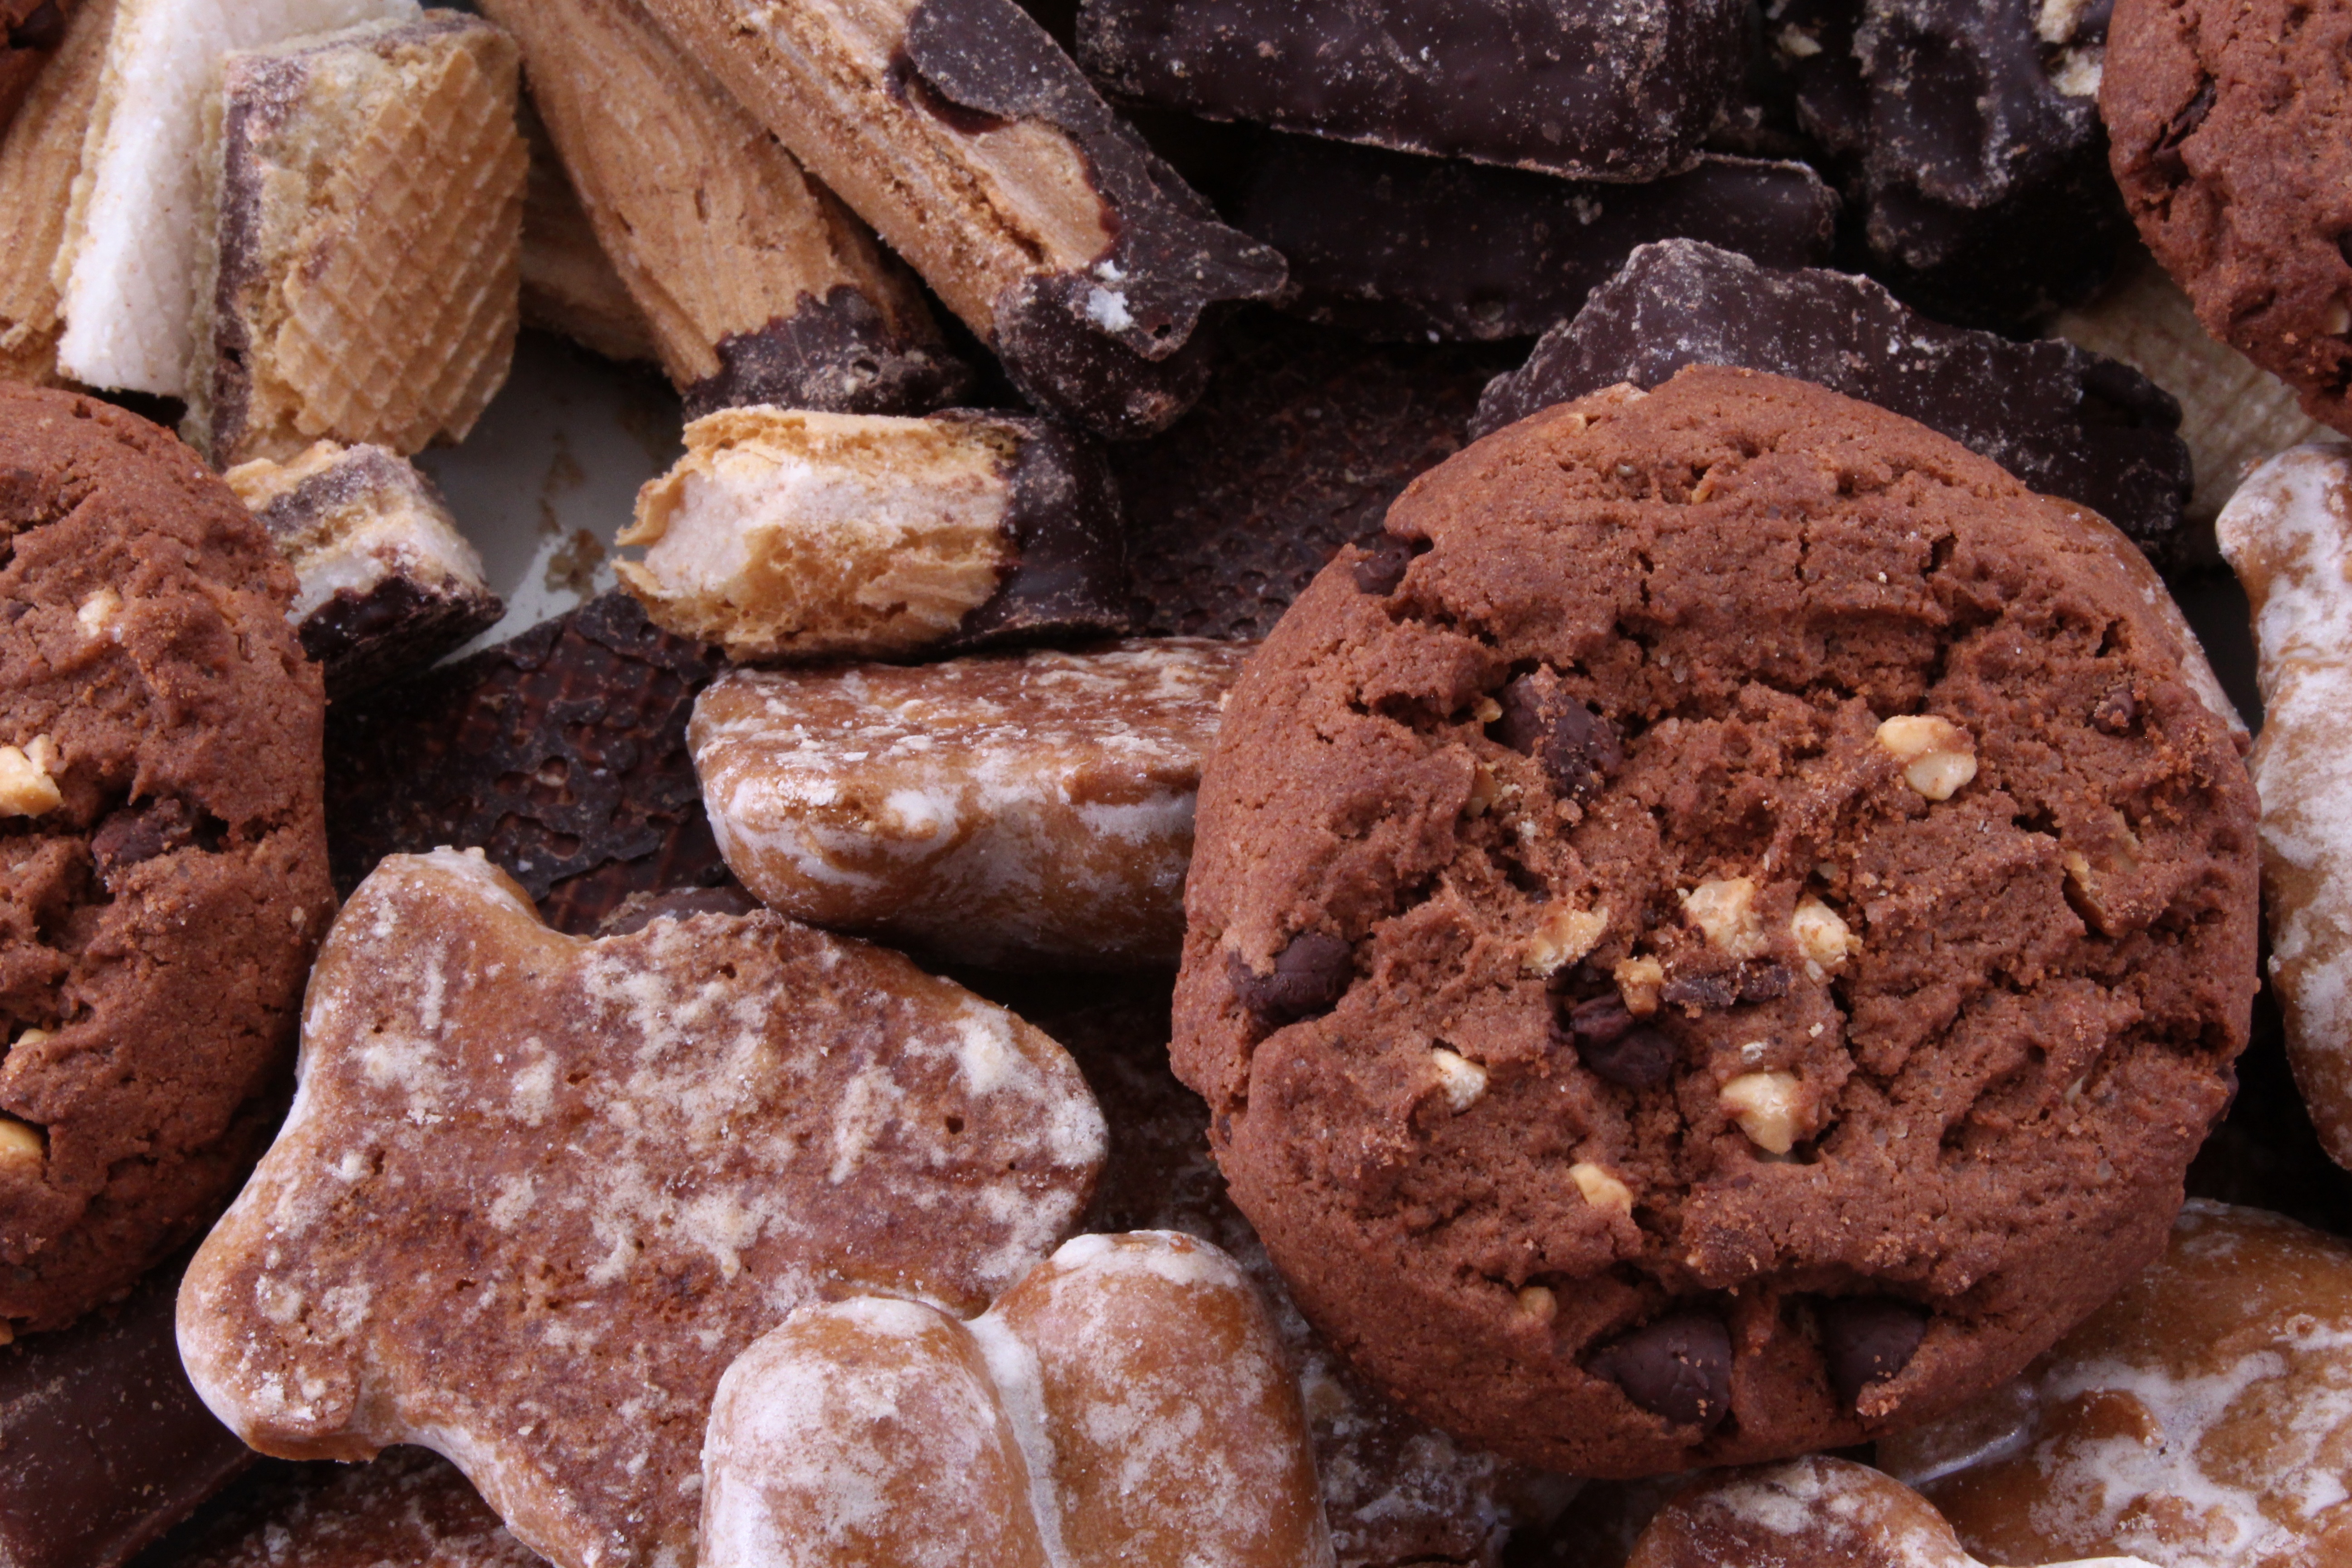
sweet, food, produce, chocolate, baking, cookie, dessert, temptation, cookies, sugar, refreshment, candy, silesian, challenge, baked goods, flavor, biscuits, unhealthy, saucy, snack food, cookies and crackers, chocolate truffle, chocolate brownie, defiantly